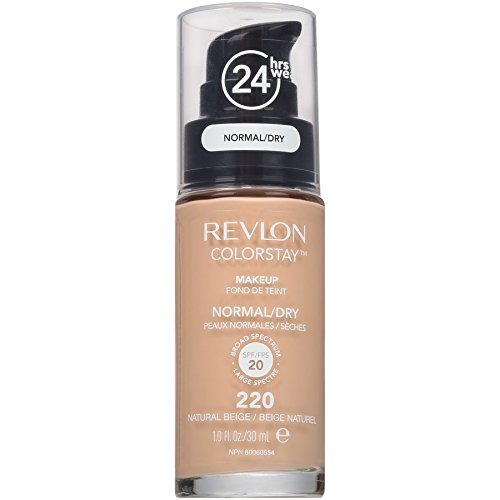
Item Name: Revlon ColorStay Makeup For Normal/Dry Skin, Natural Beige, 1 Fluid Ounce
Bullet Point 1: OIL FREE FOUNDATION FOR NORMAL/DRY SKIN: Our cult-favorite, smooth, lightweight, liquid foundation is made to give your normal/dry skin a natural finish
Bullet Point 2: ALL DAY, LONG LASTING MAKEUP: Our 24-hour wear Revlon ColorStay liquid foundation won’t fade or transfer, and has an SPF 20 sun protection boost
Bullet Point 3: MEDIUM/BUILDABLE COVERAGE: Blend a small dab for medium coverage and a naturally flawless, smooth look. Build up for full coverage as desired
Bullet Point 4: 24 SHADES THAT FIT YOUR SKIN TONE: ColorStay liquid foundation offers 24 shades that fit all skin tones, including light, medium olive, deep, and dark skin. Use our shade finder to find the perfect match for your cool, warm, or natural skin tone
Bullet Point 5: LIVE BOLDLY WITH REVLON MAKEUP: Revlon has the high-quality, high-pigment, bold makeup you need to be yourself. Create any look—day to night, weekday to weekend—with our longwear color eyeshadows, eyeliners, matte or shiny lipsticks, and more
Value: 1.0
Unit: Fl Oz

Price: 14.79